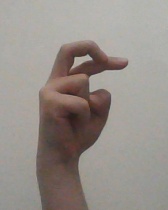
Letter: zay